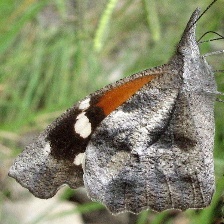
Species: AMERICAN SNOOT